Century of Negro Progress Exhibition

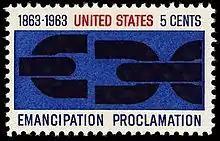
U.S. commemorative stamp (1963), designed by Georg Olden

The Century of Negro Progress Exhibition was a festival from August 16 to September 2, 1963 held in McCormick Place, Chicago, U.S., in honor and celebration of the centennial anniversary of the Emancipation Proclamation (1863) that freed enslaved African Americans.